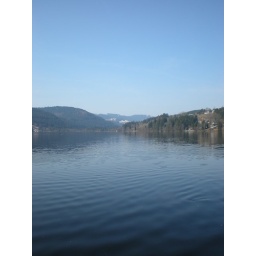
View of Titisee (eastern side) while on a boat trip around the lake